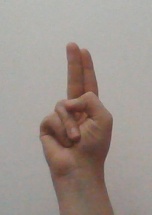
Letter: taa